State Archives of Milan

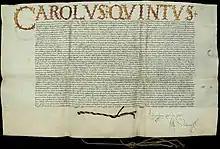
ASMi, Diplomas and Sovereign Dispatches - Germany, vart. 4, Imperial Diploma written in chancery script with a humanistic base, parchment, Diploma of Charles V (also called golden bull): "Charles V grants to Francesco II Sforza the investiture of the Duchy of Milan. Given "in oppido de Tordesillas" (i.e., "in the city of Tordesillas") on October 30, 1524 (Latin language).

After 1945, additional spaces were built at different times to serve as a reception for visiting scholars not only to consult the documents, but also so that they could participate in various meetings held by professors or ASMi officials regarding the heritage of the institution and, through it, the history of Milan. In this regard, the present Conference Hall, located on the ground floor of the first quadriporticus, was built, which serves both as a space for the Archival School and precisely as a lecture hall for lectures of the aforementioned nature. The hall measures 502 m.